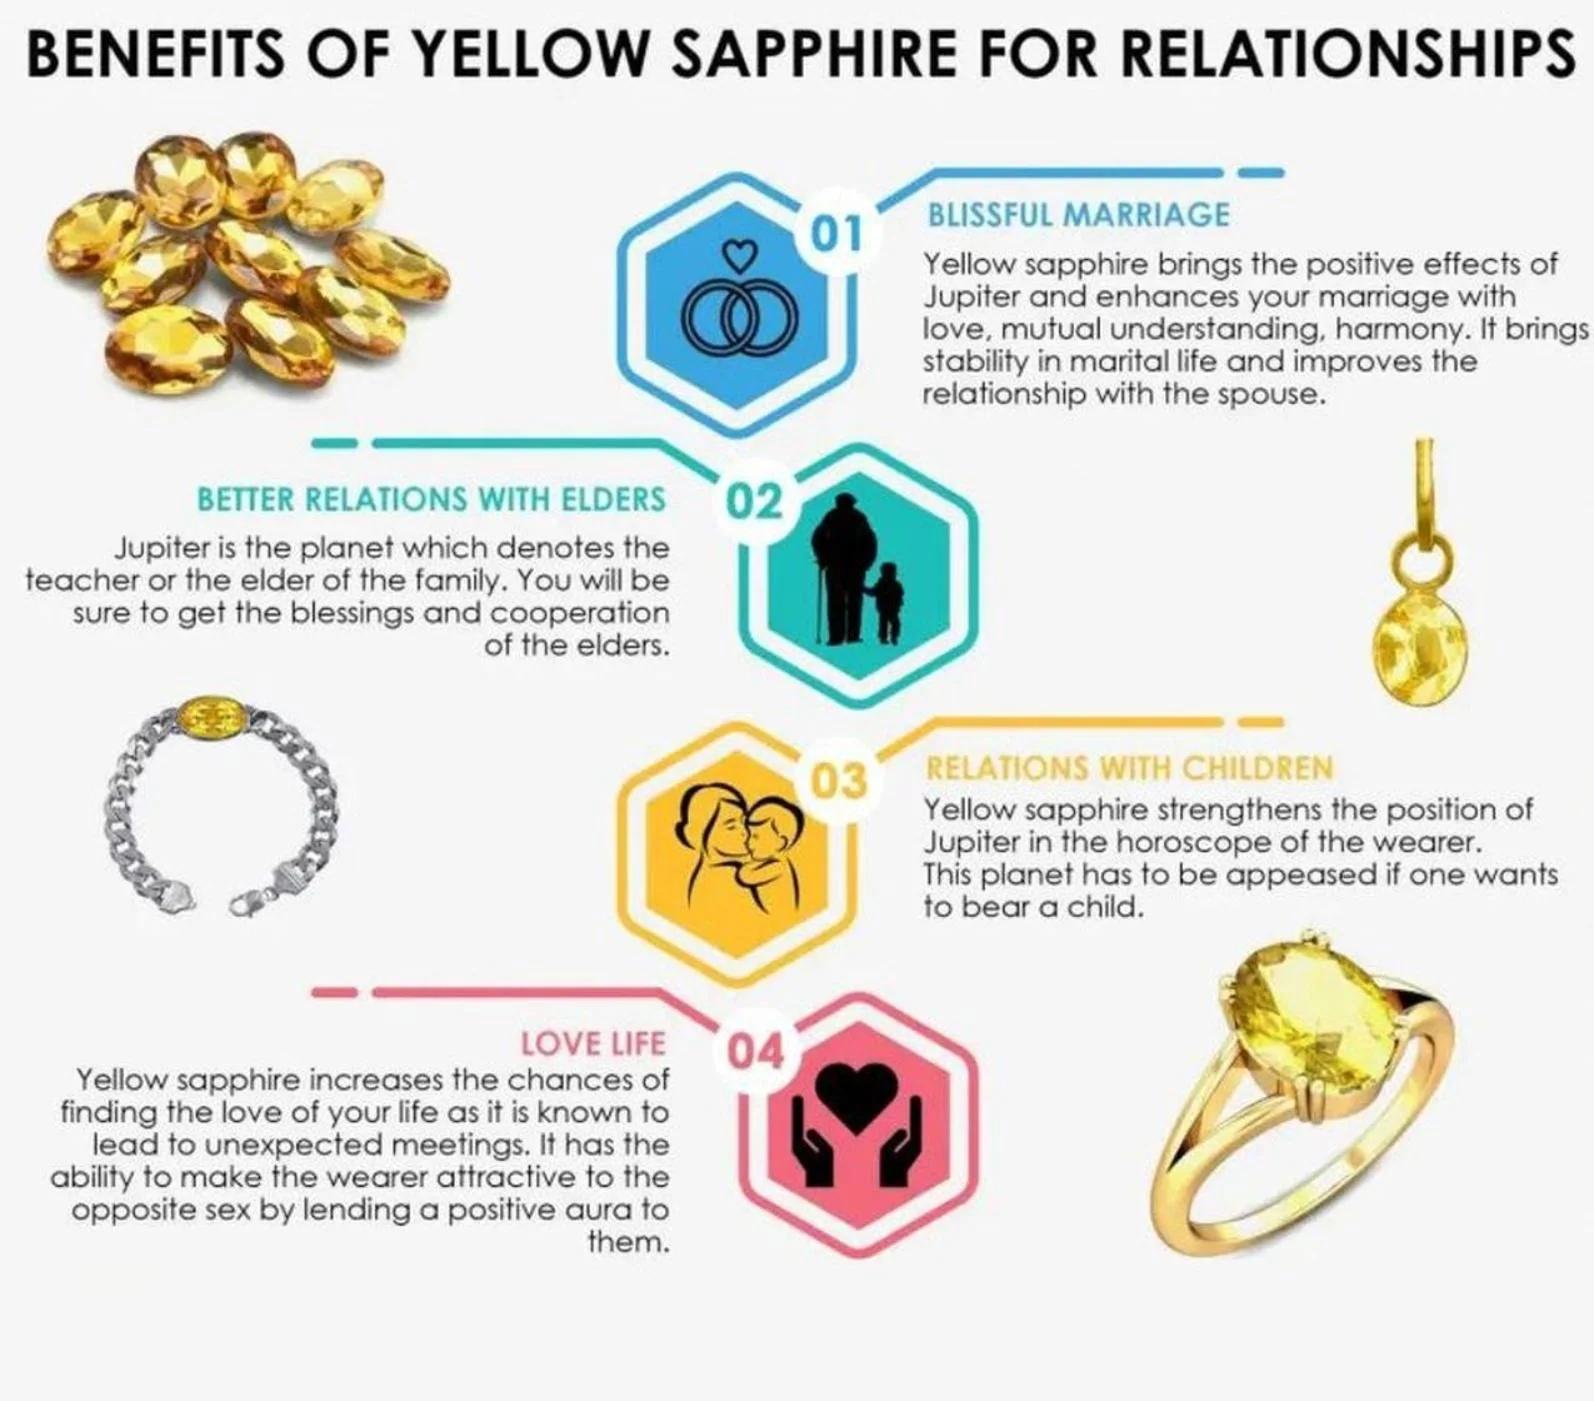
Chopra Gems Brass Natural Yellow Sapphire Pendant (Men and Women)
Type: Necklaces & Pendants
Brand: Chopra Gems & Jewellery
Price: Rs. 498
 Yellow sapphire pukhraj panchdhatu pendant.This panchdhatu pendant is made up with 5 dhatus or metals namely gold, silver,copper,zinc and iron. This gemstone pendant is very pious compared to other nine gemstone with strong physical powers beneficial for scholars, academicians, teachers and other research fellows. The gemstone removes hurdles in late marriages or hitches in married life. Gains, profits and income flourishes by the grace of yellow sapphire. The yellow sapphire boosts positive energy and support for entrepreneurs and aspiring leaders in their respective fields.Treatment has been given to enhance its quality,it is well effective as astrological purpose.
Features: Natural yellow sapphire pendant,Color - yellow,Collection - ethnic
Included: Natural Yellow Sapphire Pendant